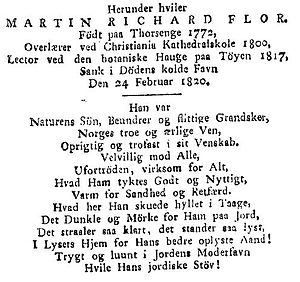
Martin Richard Flor / Flors forfatterskab
Gravskrift trykt i Intelligenssedlene
Martin Richard Flor var en dansk-norsk skolemand, økonom og naturhistoriker.